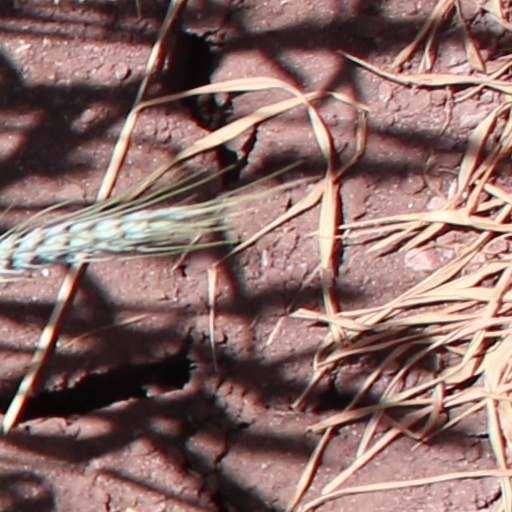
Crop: wheat